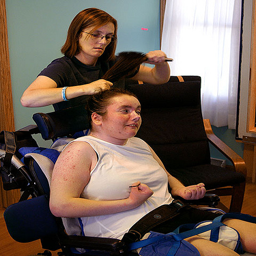
A young girl is getting a haircut in a chair.
Two people that are in a room together.
A women combing the long hair of another woman in a handicapped chair.
One woman is arranging the other woman's hair.
A disabled girl getting her hair combed by a women.